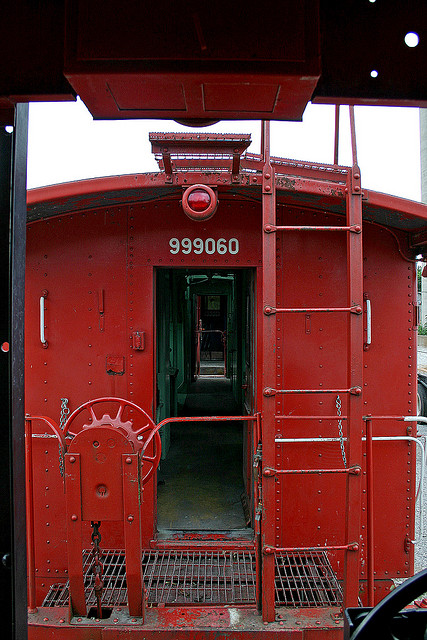
The back of a train car that has its door open.

A red empty caboose sitting on train tracks.

a old train car is in view from another

The caboose on a train is usually red.

A red train cart is shown at close range.